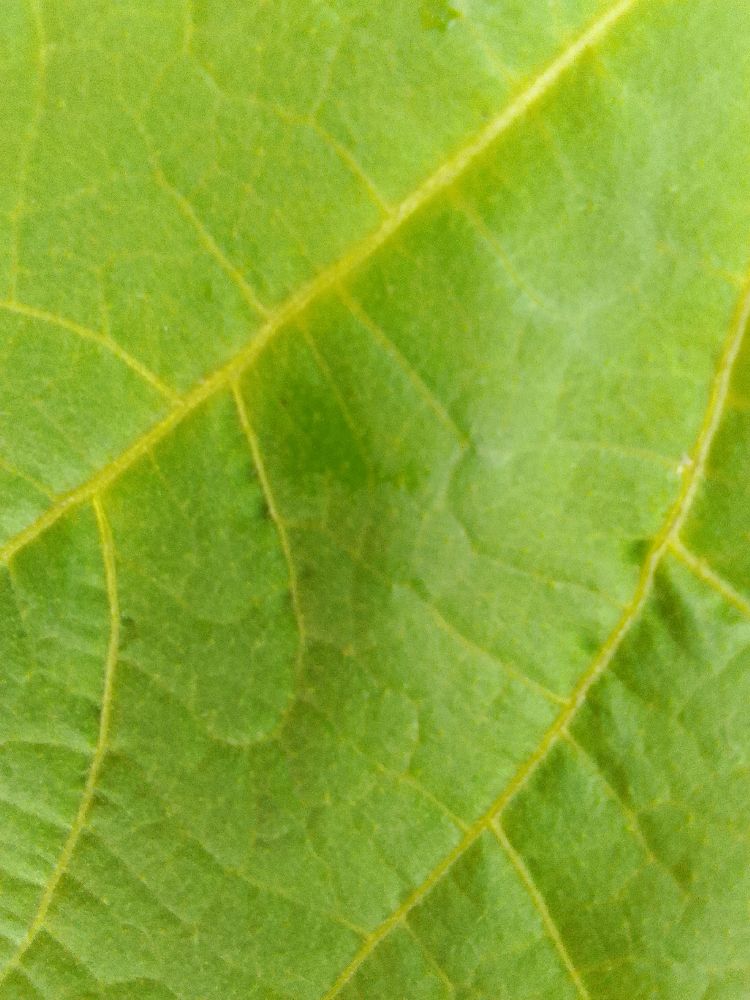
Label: healthy